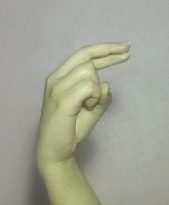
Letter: zay